Manchester Township School District

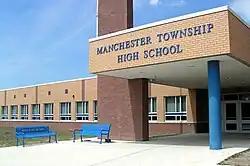
Manchester Township High School

Schools in the district (with 2020–21 enrollment data from the National Center for Education Statistics) are: